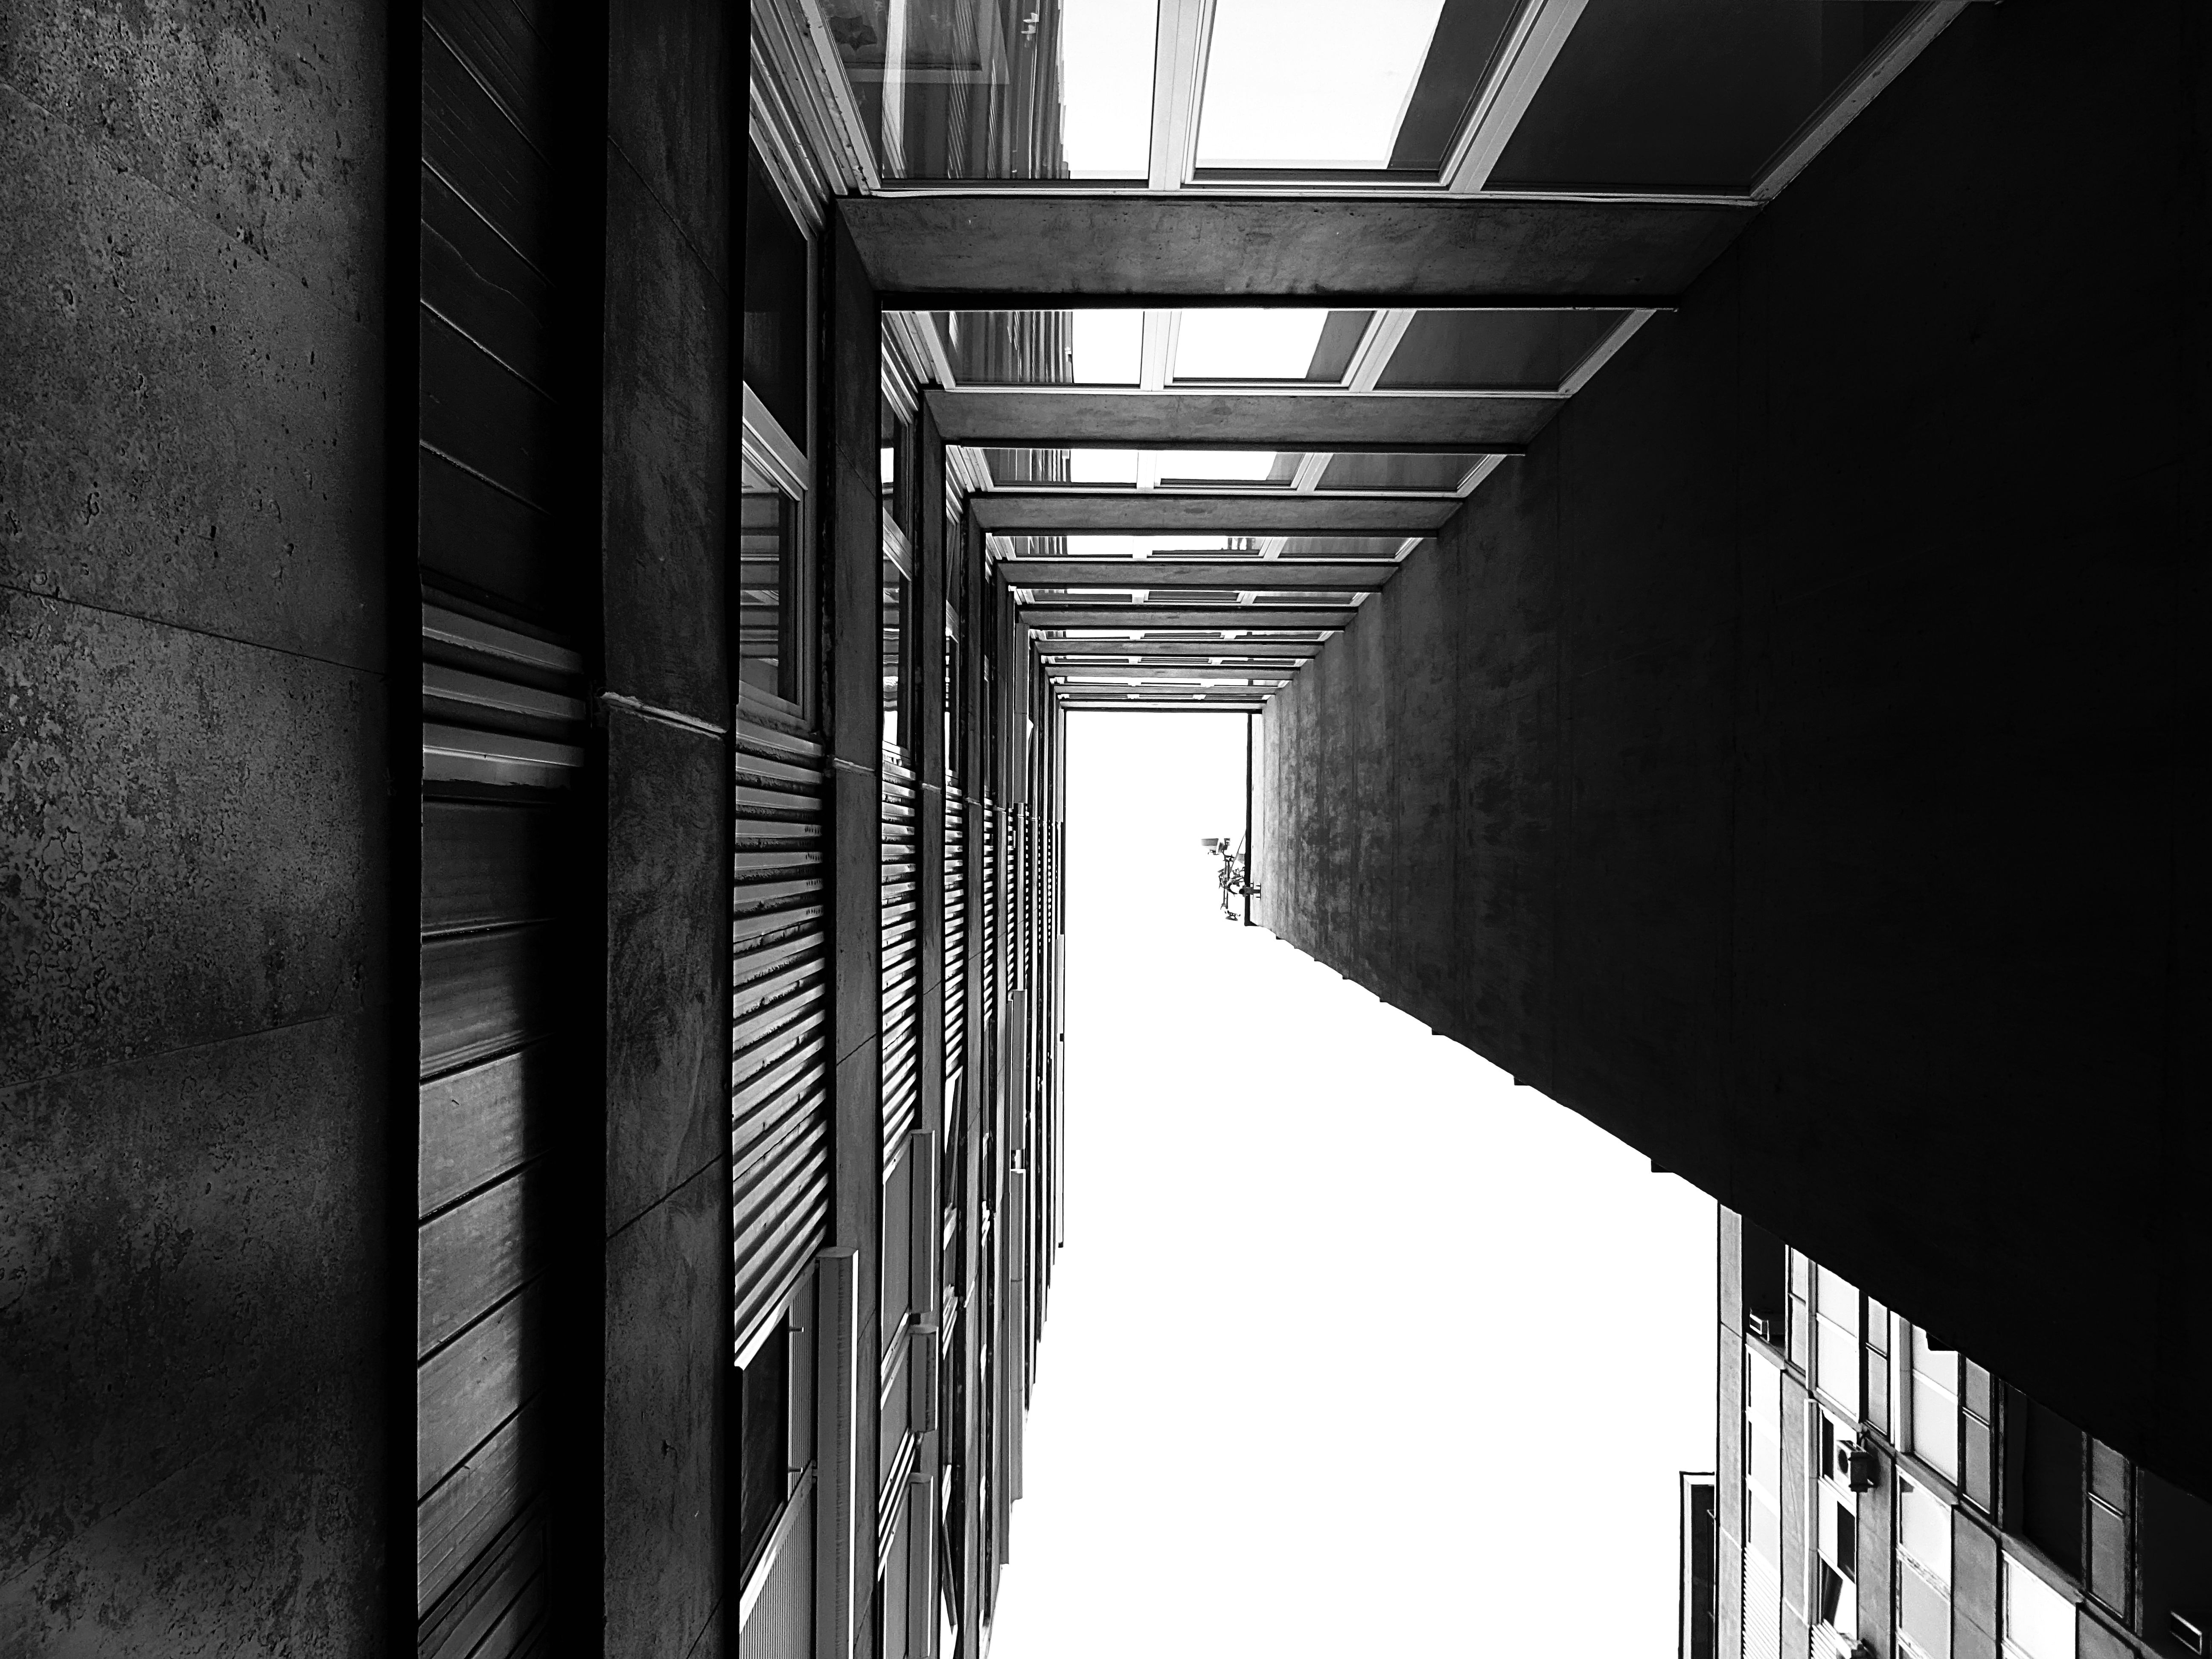
white, black, monochrome, black and white, architecture, light, line, monochrome photography, building, metropolitan area, daylighting, iron, urban area, symmetry, shadow, stairs, photography, parallel, style, window, Tints and shades, city, metal